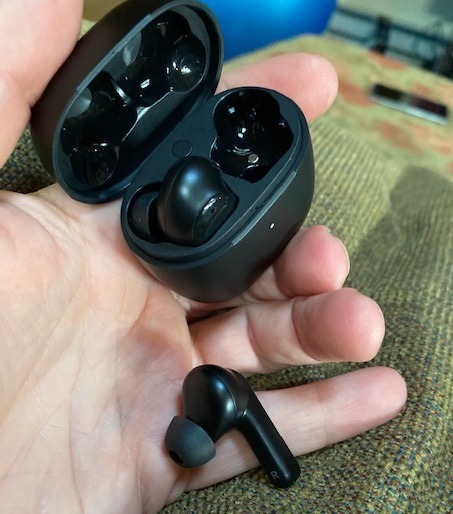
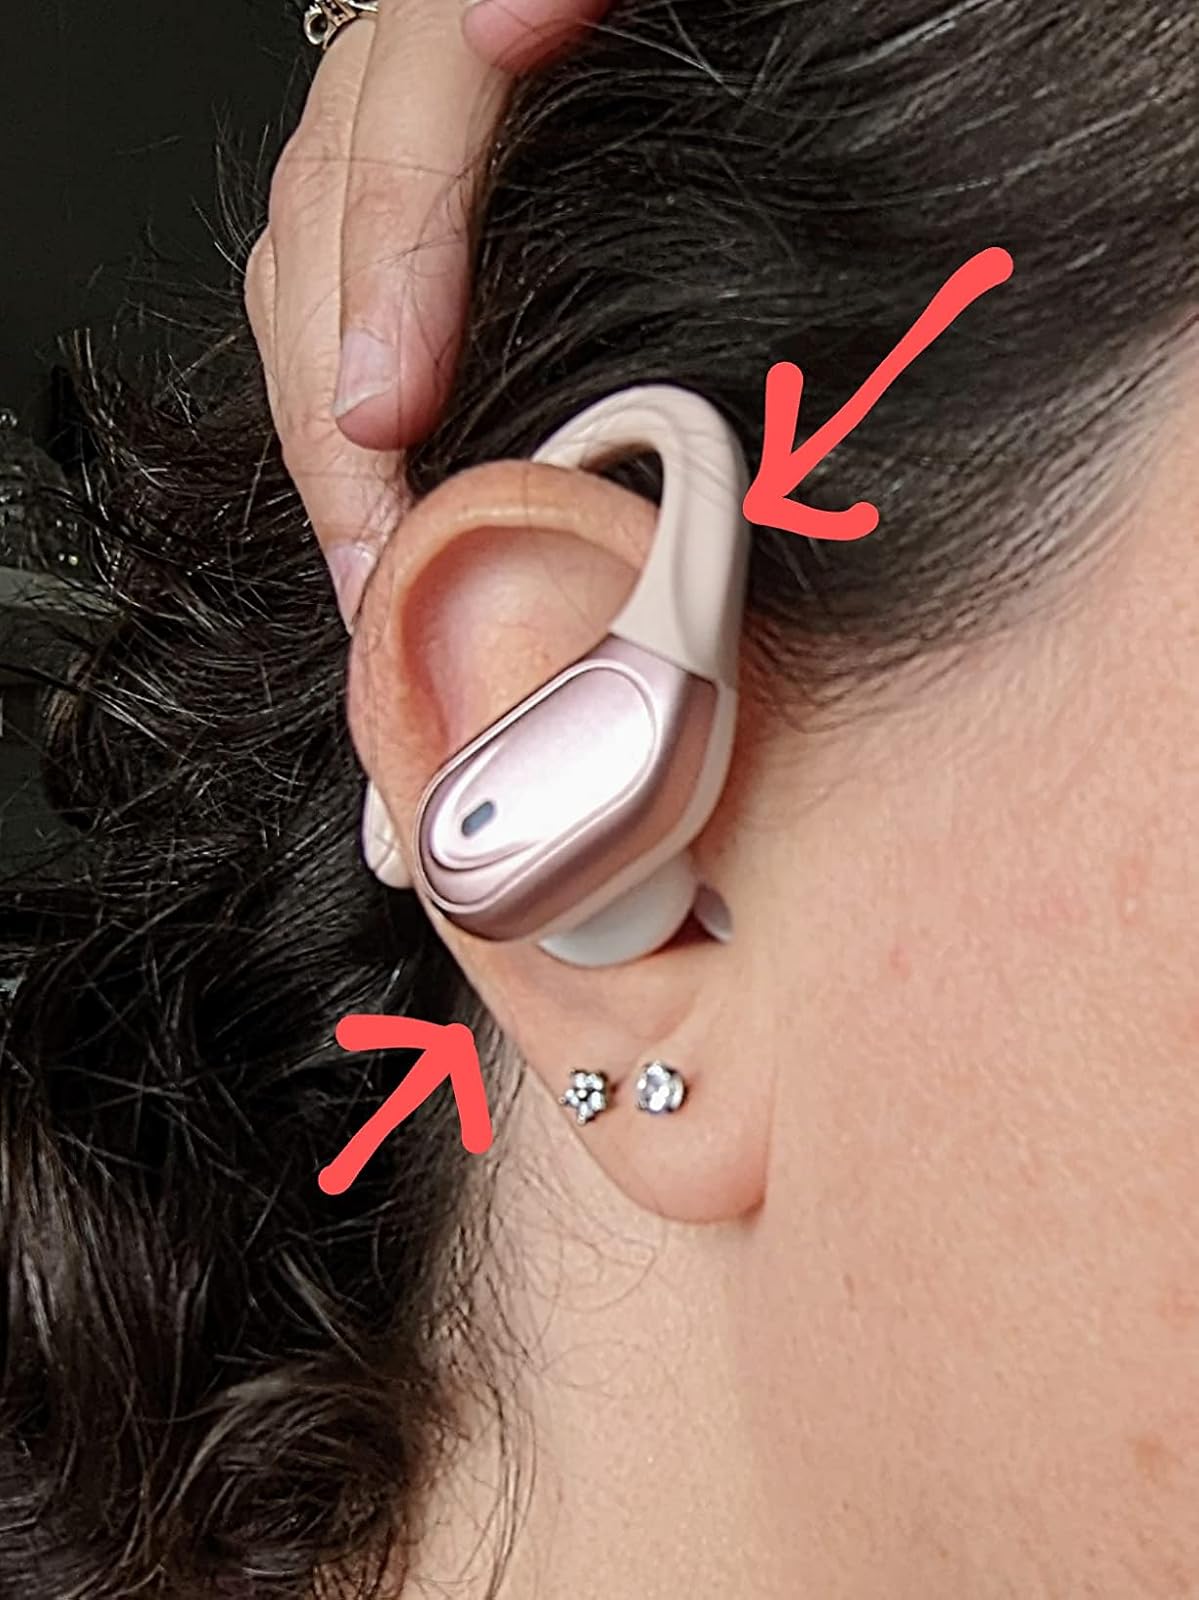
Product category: earbuds
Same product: no